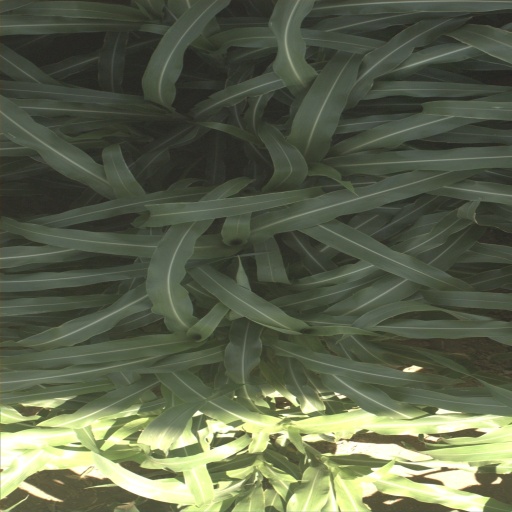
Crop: sorghum